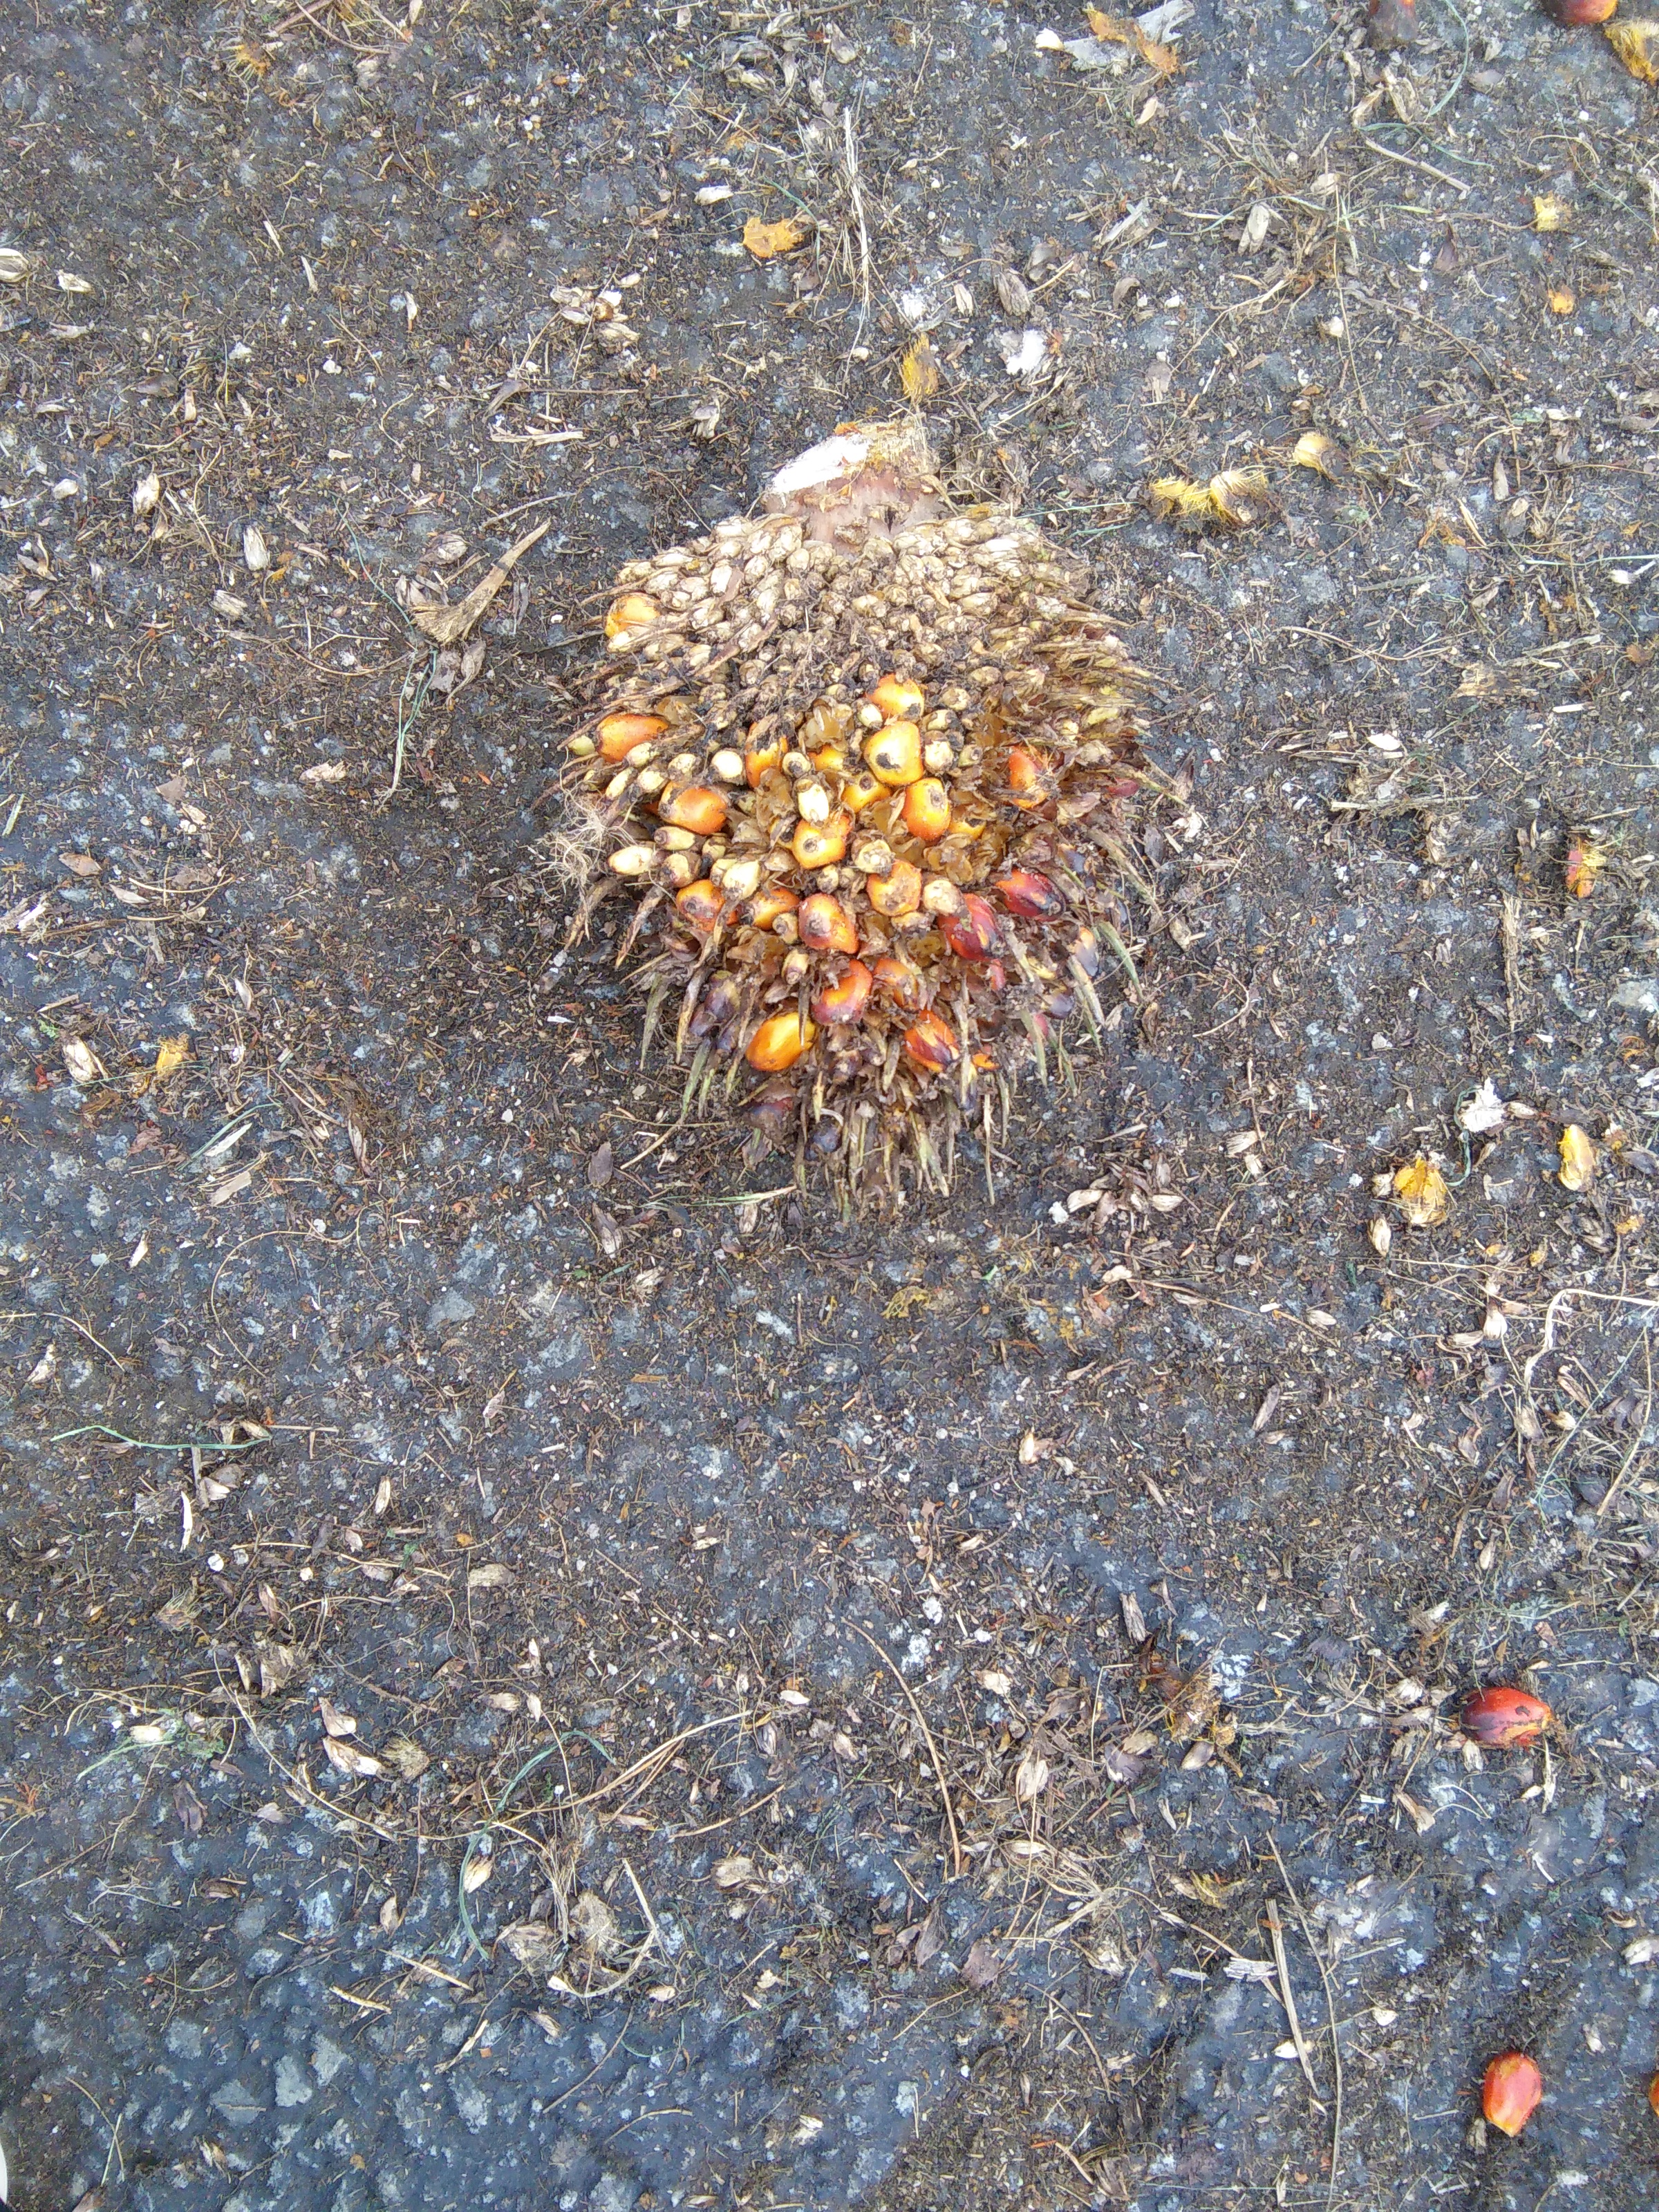
Ripeness: Overripe